Cheesequake State Park

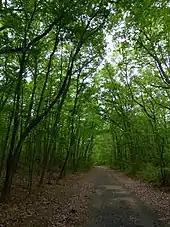
Museum Road in Cheesequake State Park

The park includes an interpretive center and five marked trails for both hiking and mountain biking that run throughout the wooded hills and across long wooden bridges across marshland. The park has designated camping areas available by reservation. Swimming and boating are summertime activities, while sledding, cross-country skiing, and snowshoeing are available in wintertime.